Sufi literature

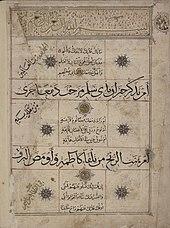
Page from a 1381 copy of the "Kawākib al-durrīya" of al-Būṣīrī (d. 1294)

Sufi literature consists of works in various languages that express and advocate the ideas of Sufism.